Indian Summer School

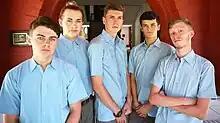
Title card of the programme showing British boys at The Doon School

Indian Summer School is a 2018 Channel 4 docuseries in which five British boys, who have failed their GCSEs, are invited to attend the Indian all-boys boarding school The Doon School, described in the show as the "Eton of India" (though the school eschews the label). The three-part miniseries was produced by Naked Entertainment, and originally aired in March–April 2018 on Channel 4.